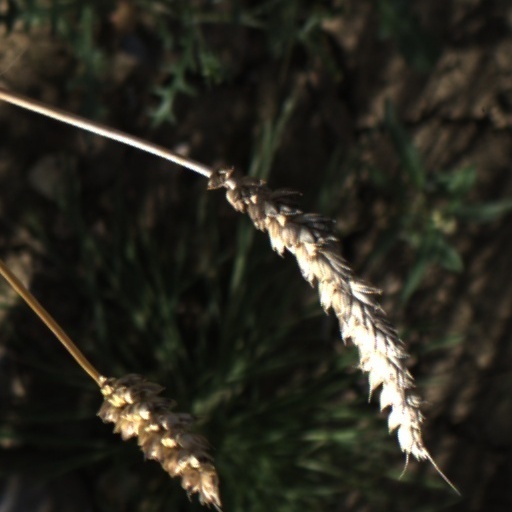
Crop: wheat